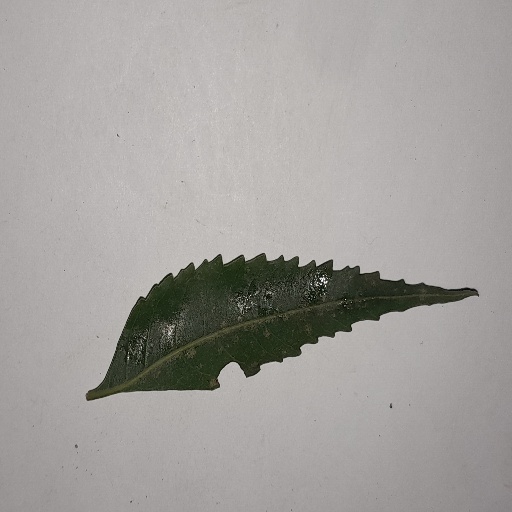
Species: Neem
Leaf condition: Powdery Mildew